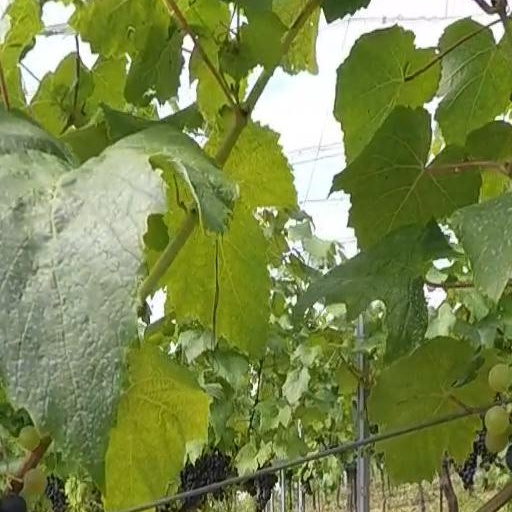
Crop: grape